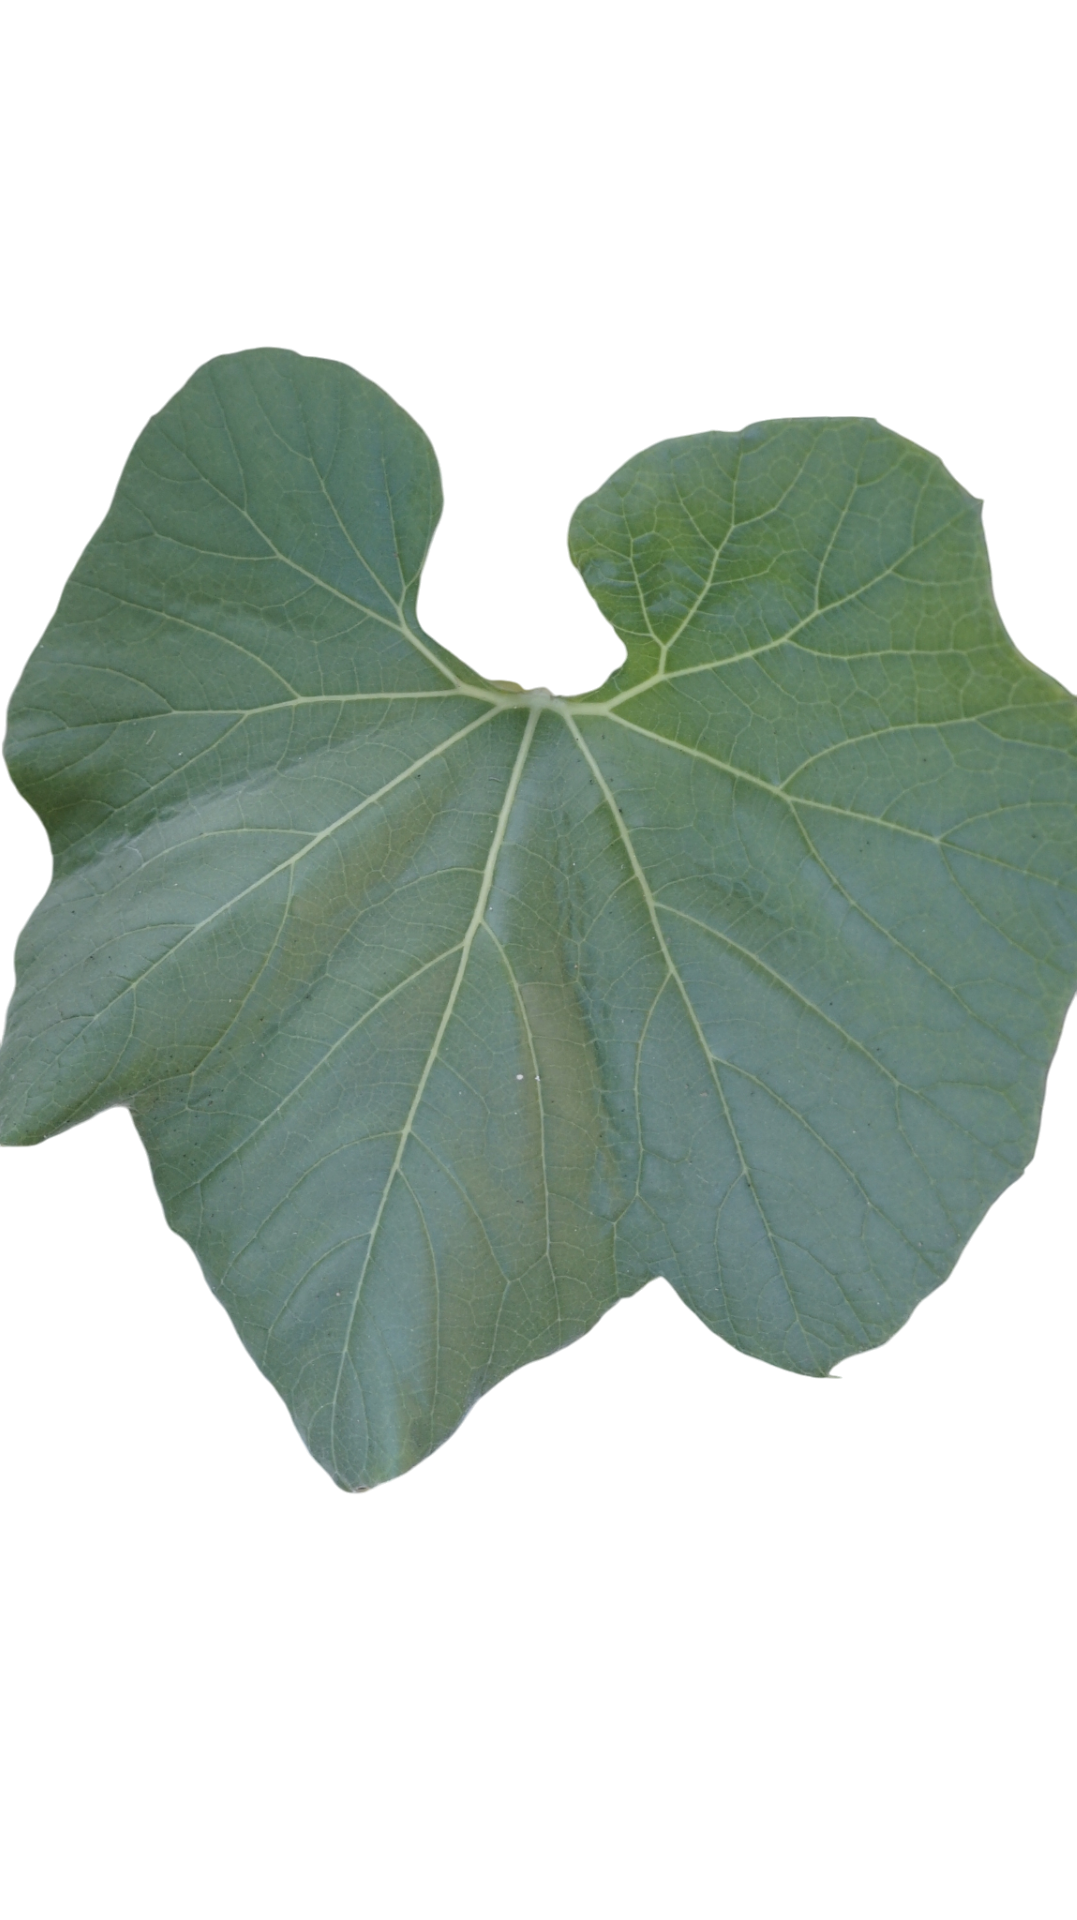
Crop: Bottle Gourd
Label: Healthy